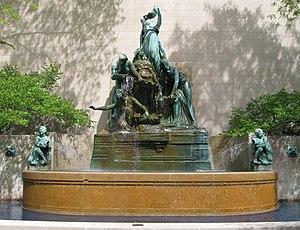
La Fontaine des Grands Lacs, au sein de l'Art Institute of Chicago, à Chicago (États-Unis).
La fontaine des Grands Lacs est une sculpture allégorique de Lorado Taft située au Art Institute of Chicago South Stanley McCormick Memorial Court, juste au sud de l'Art Institute of Chicago dans le secteur communautaire du Loop à Chicago. Cette fontaine en bronze fut créée entre 1907 et 1913. Elle est l'une des œuvres les plus connues de Taft.